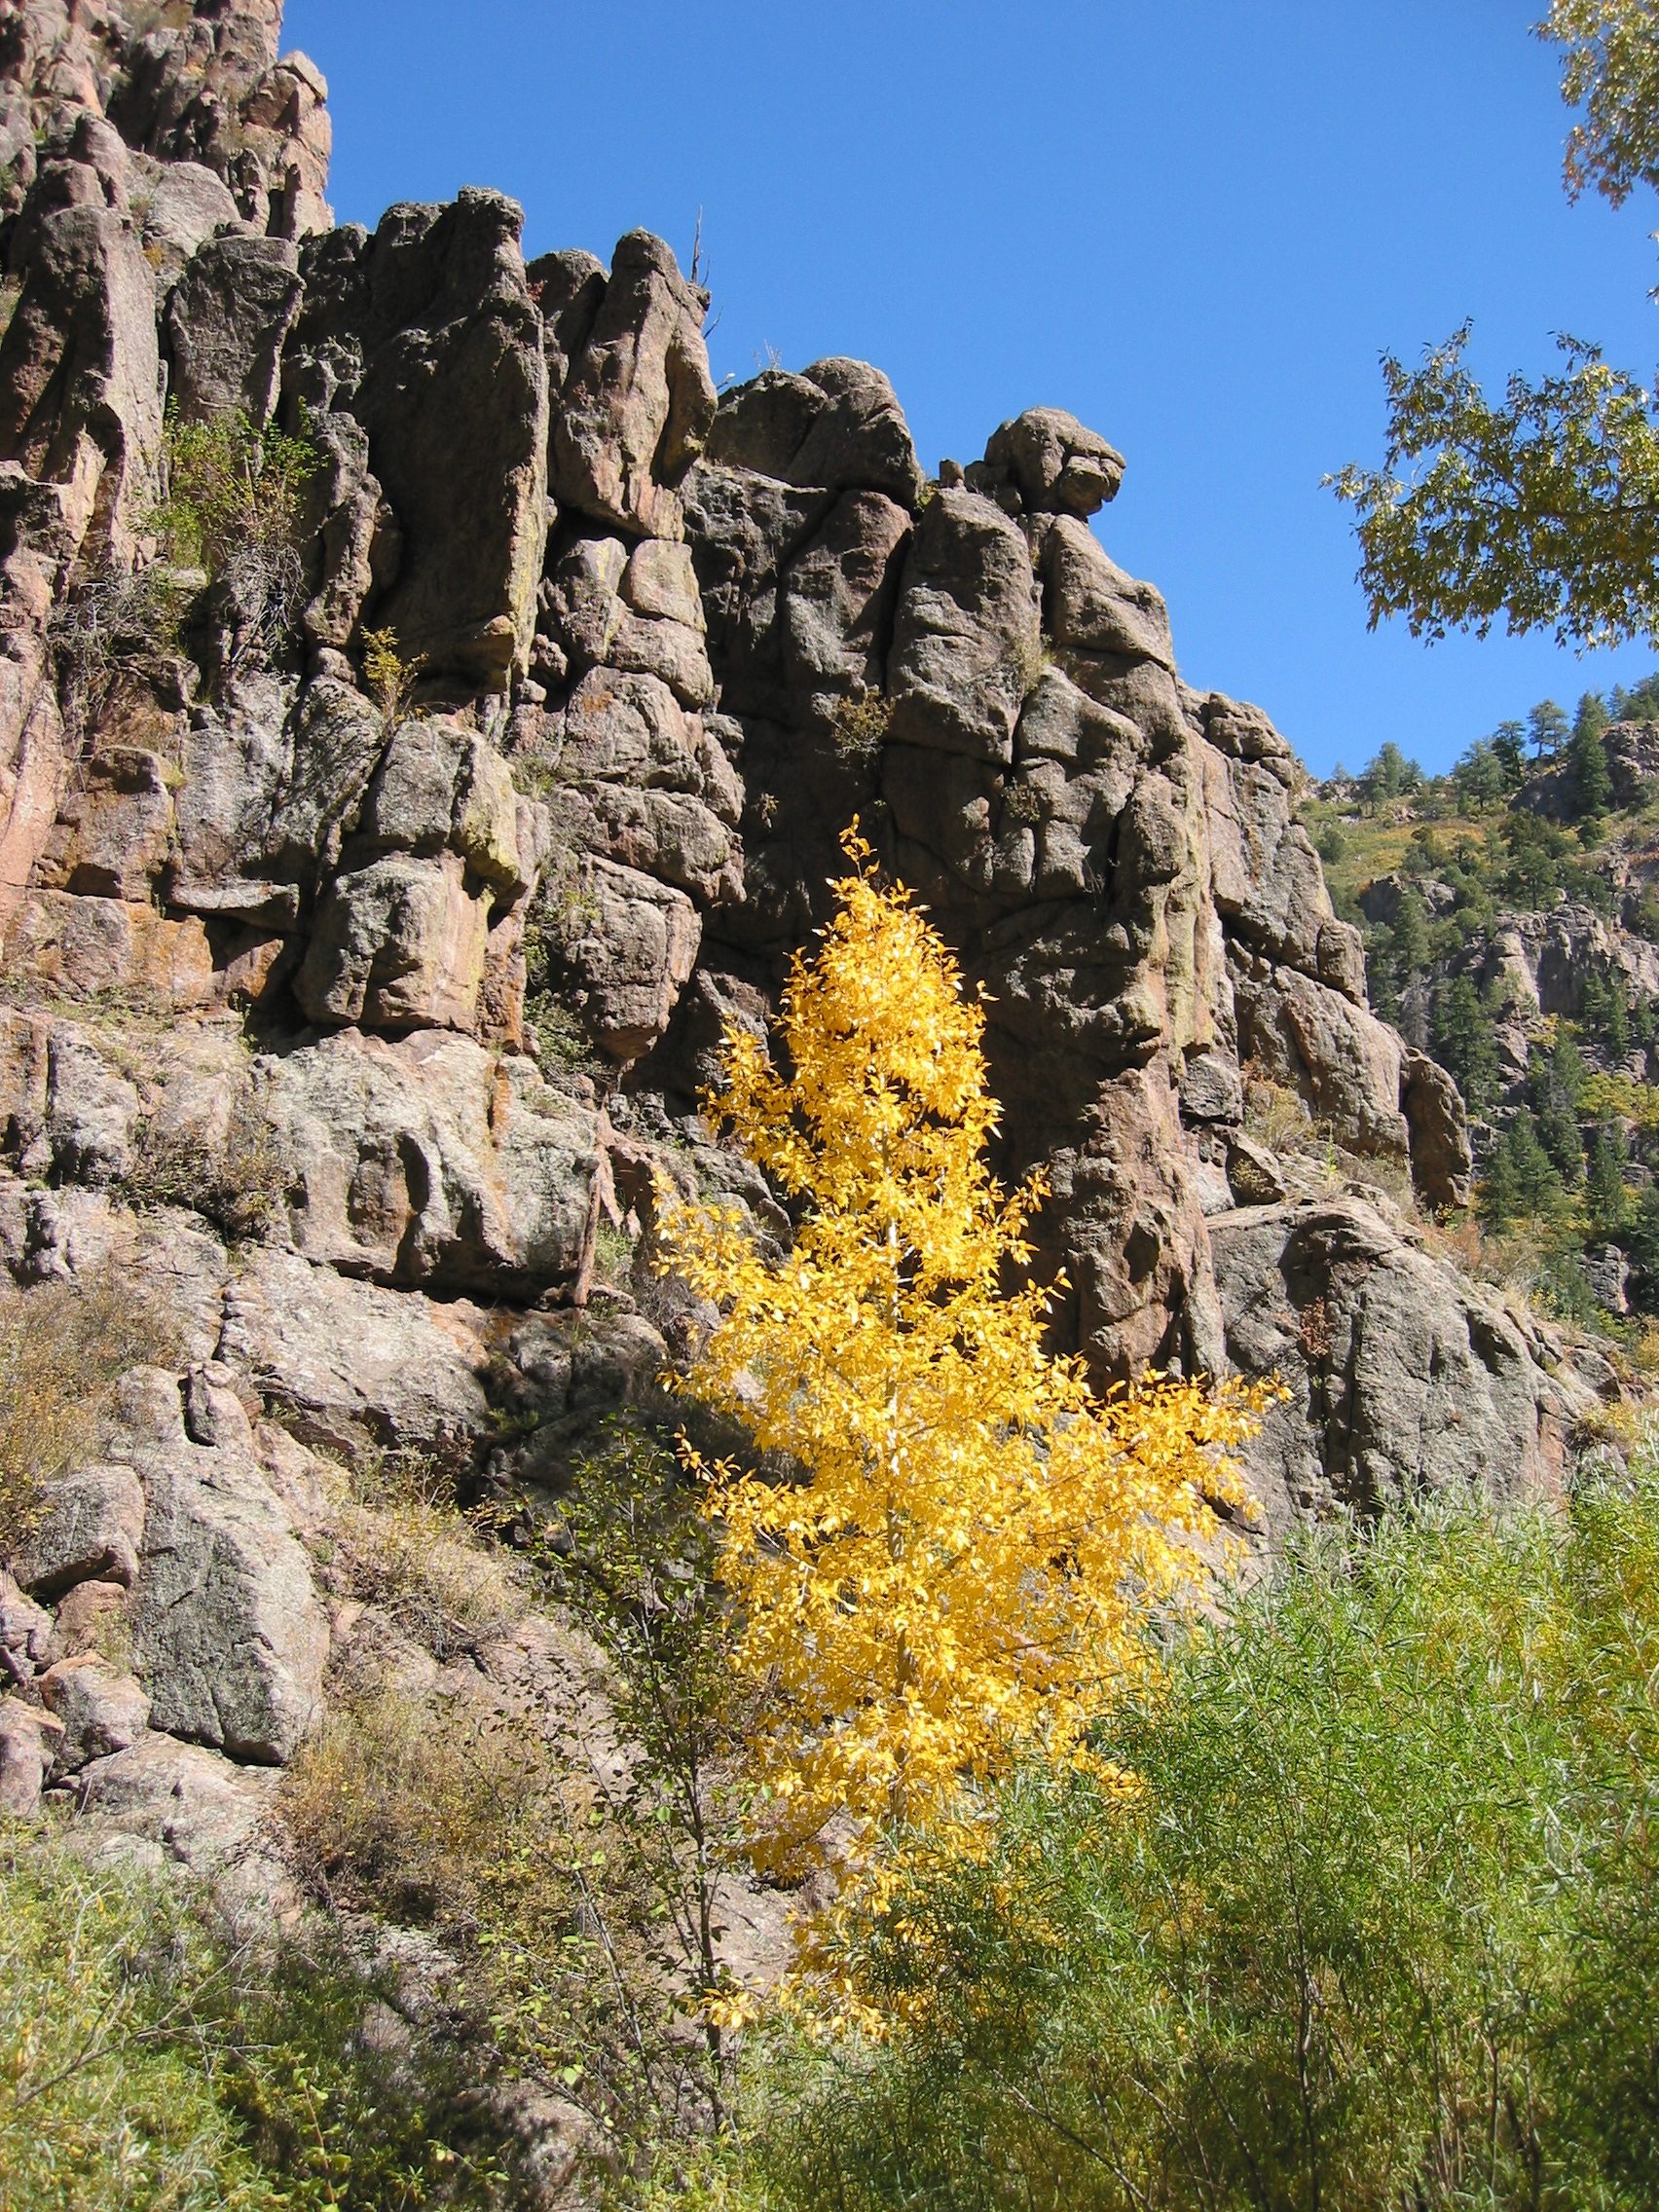
landscape, tree, nature, rock, wilderness, walking, mountain, trail, flower, adventure, backpack, valley, mountain range, formation, cliff, park, canyon, yellow, terrain, national park, ridge, trees, rocks, geology, colorado, badlands, ravine, plateau, aspen, wadi, landform, mountainous landforms, phantom canyon